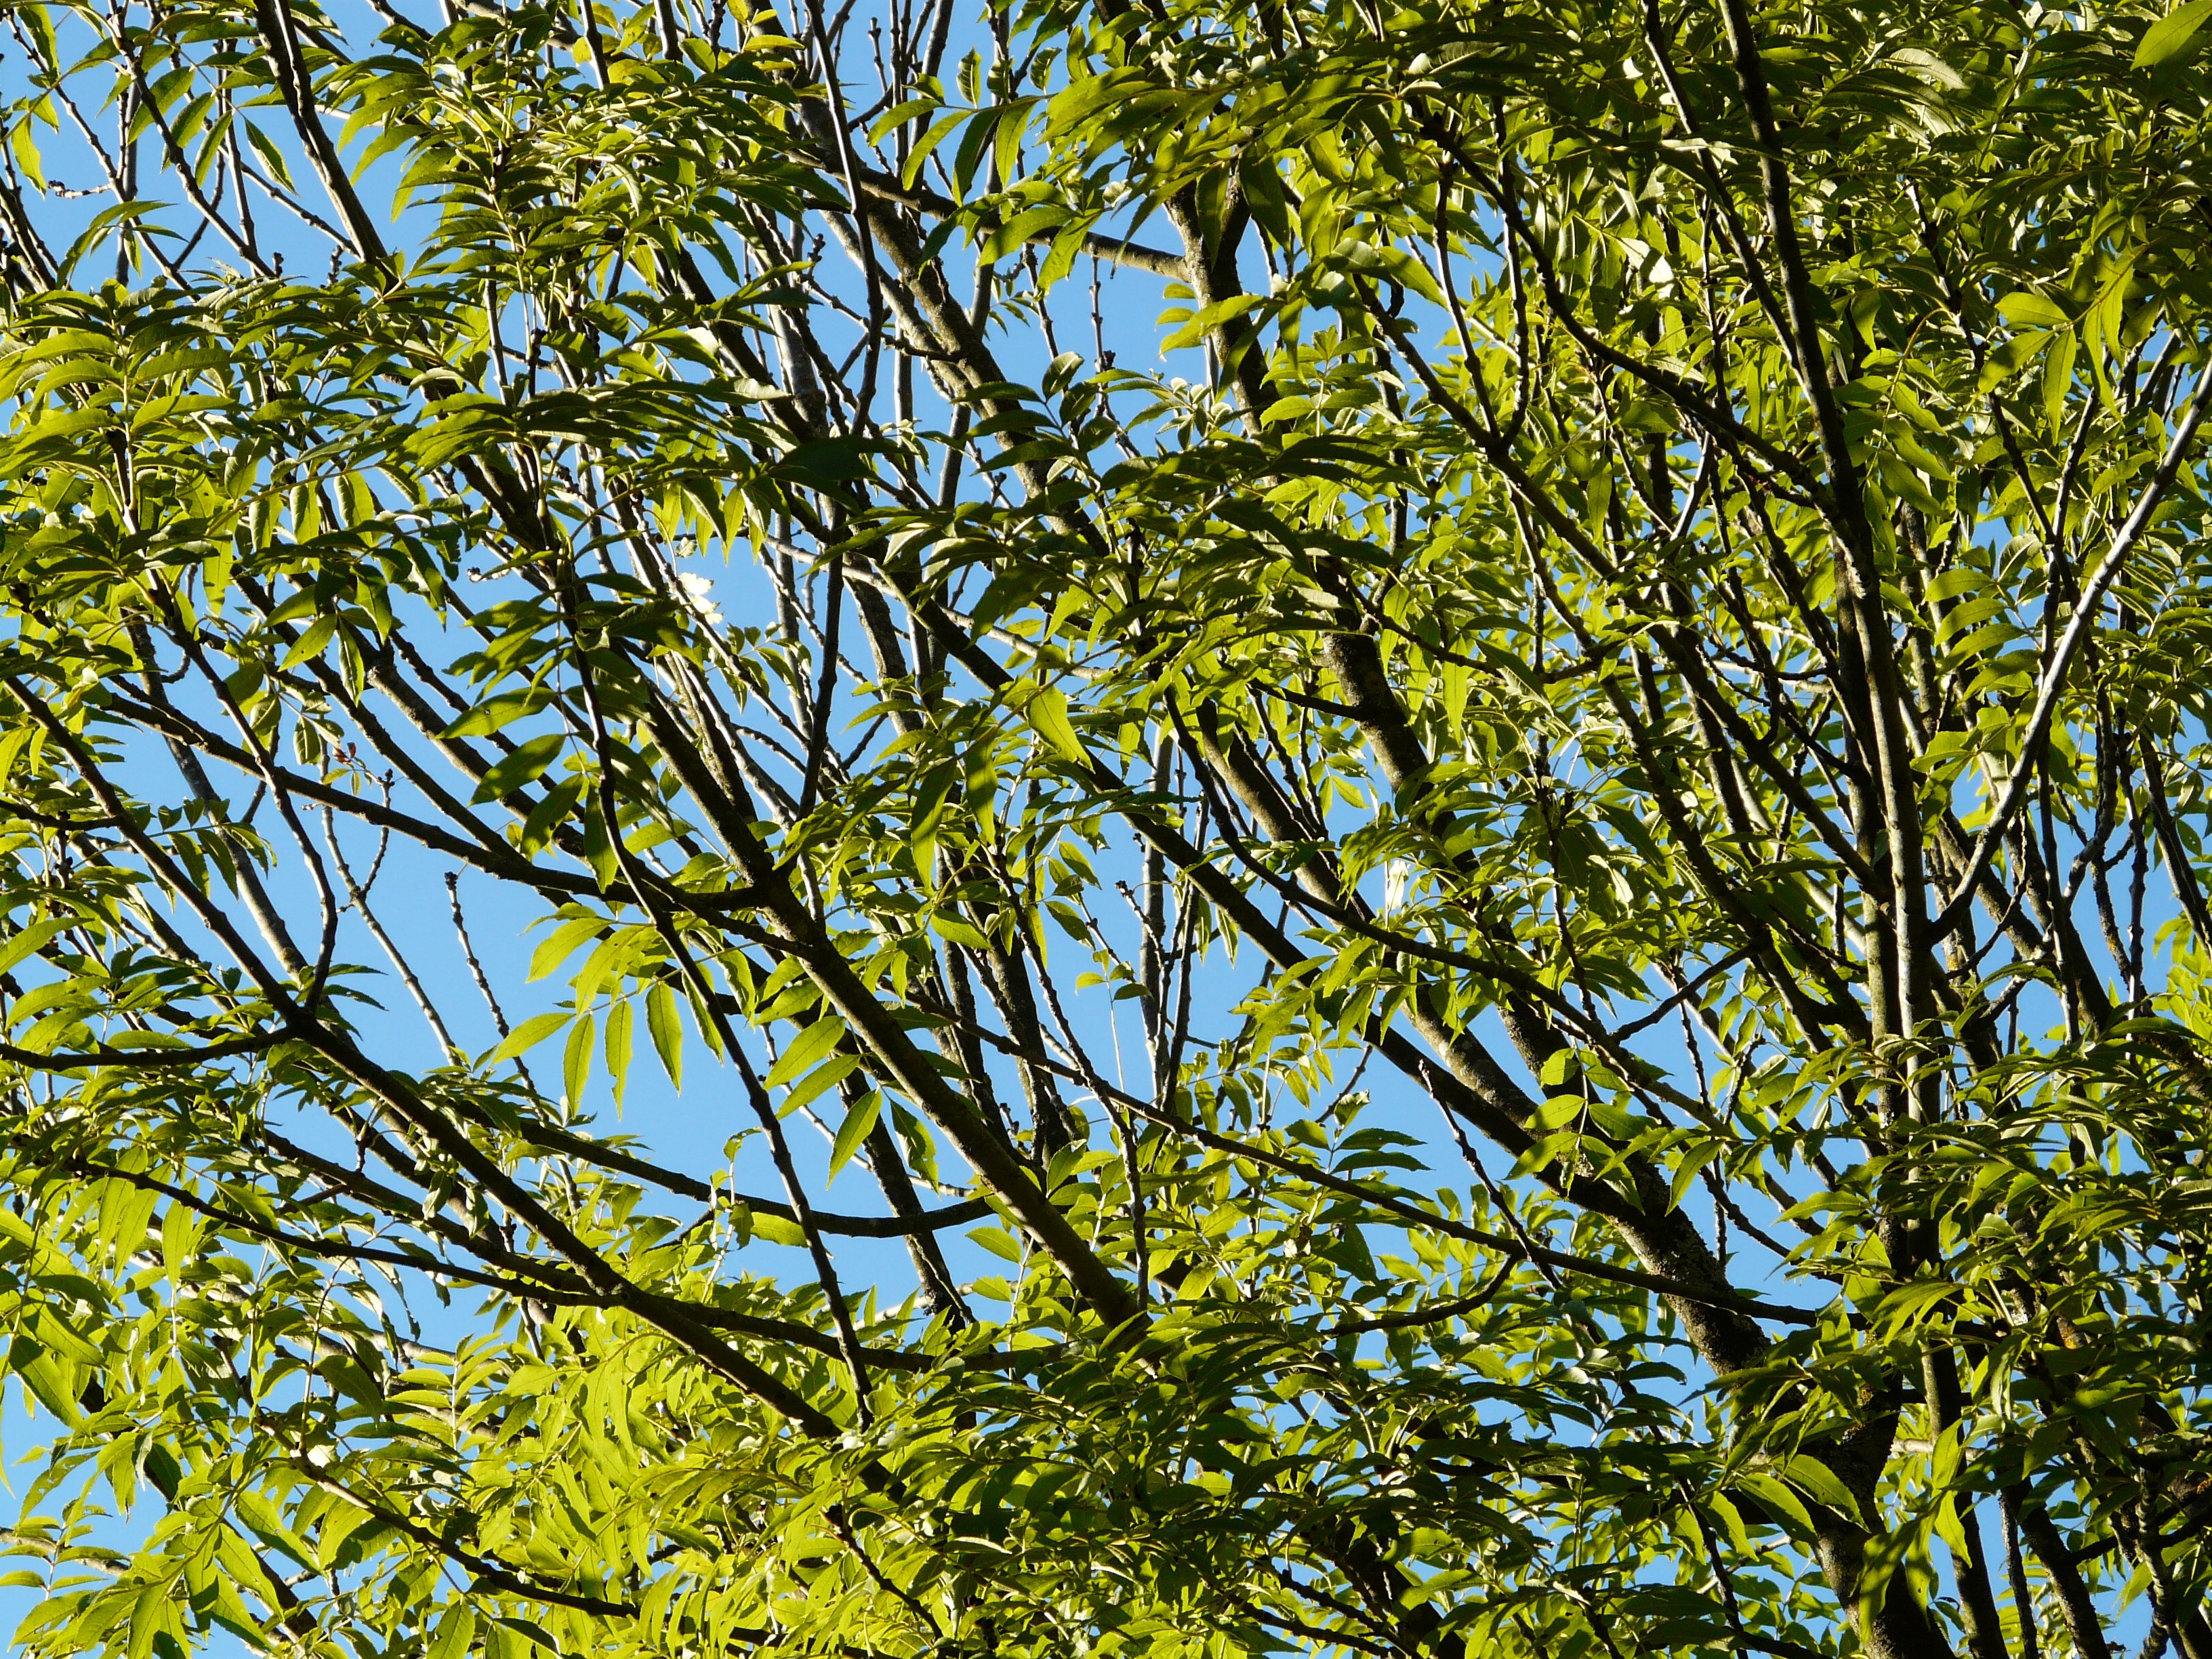
tree, forest, branch, plant, sunlight, leaf, flower, green, autumn, botany, ash, deciduous tree, leaves, vegetation, branches, deciduous, woodland, habitat, flowering plant, high ash, fraxinus excelsior, common ash, natural environment, woody plant, land plant, ordinary ash